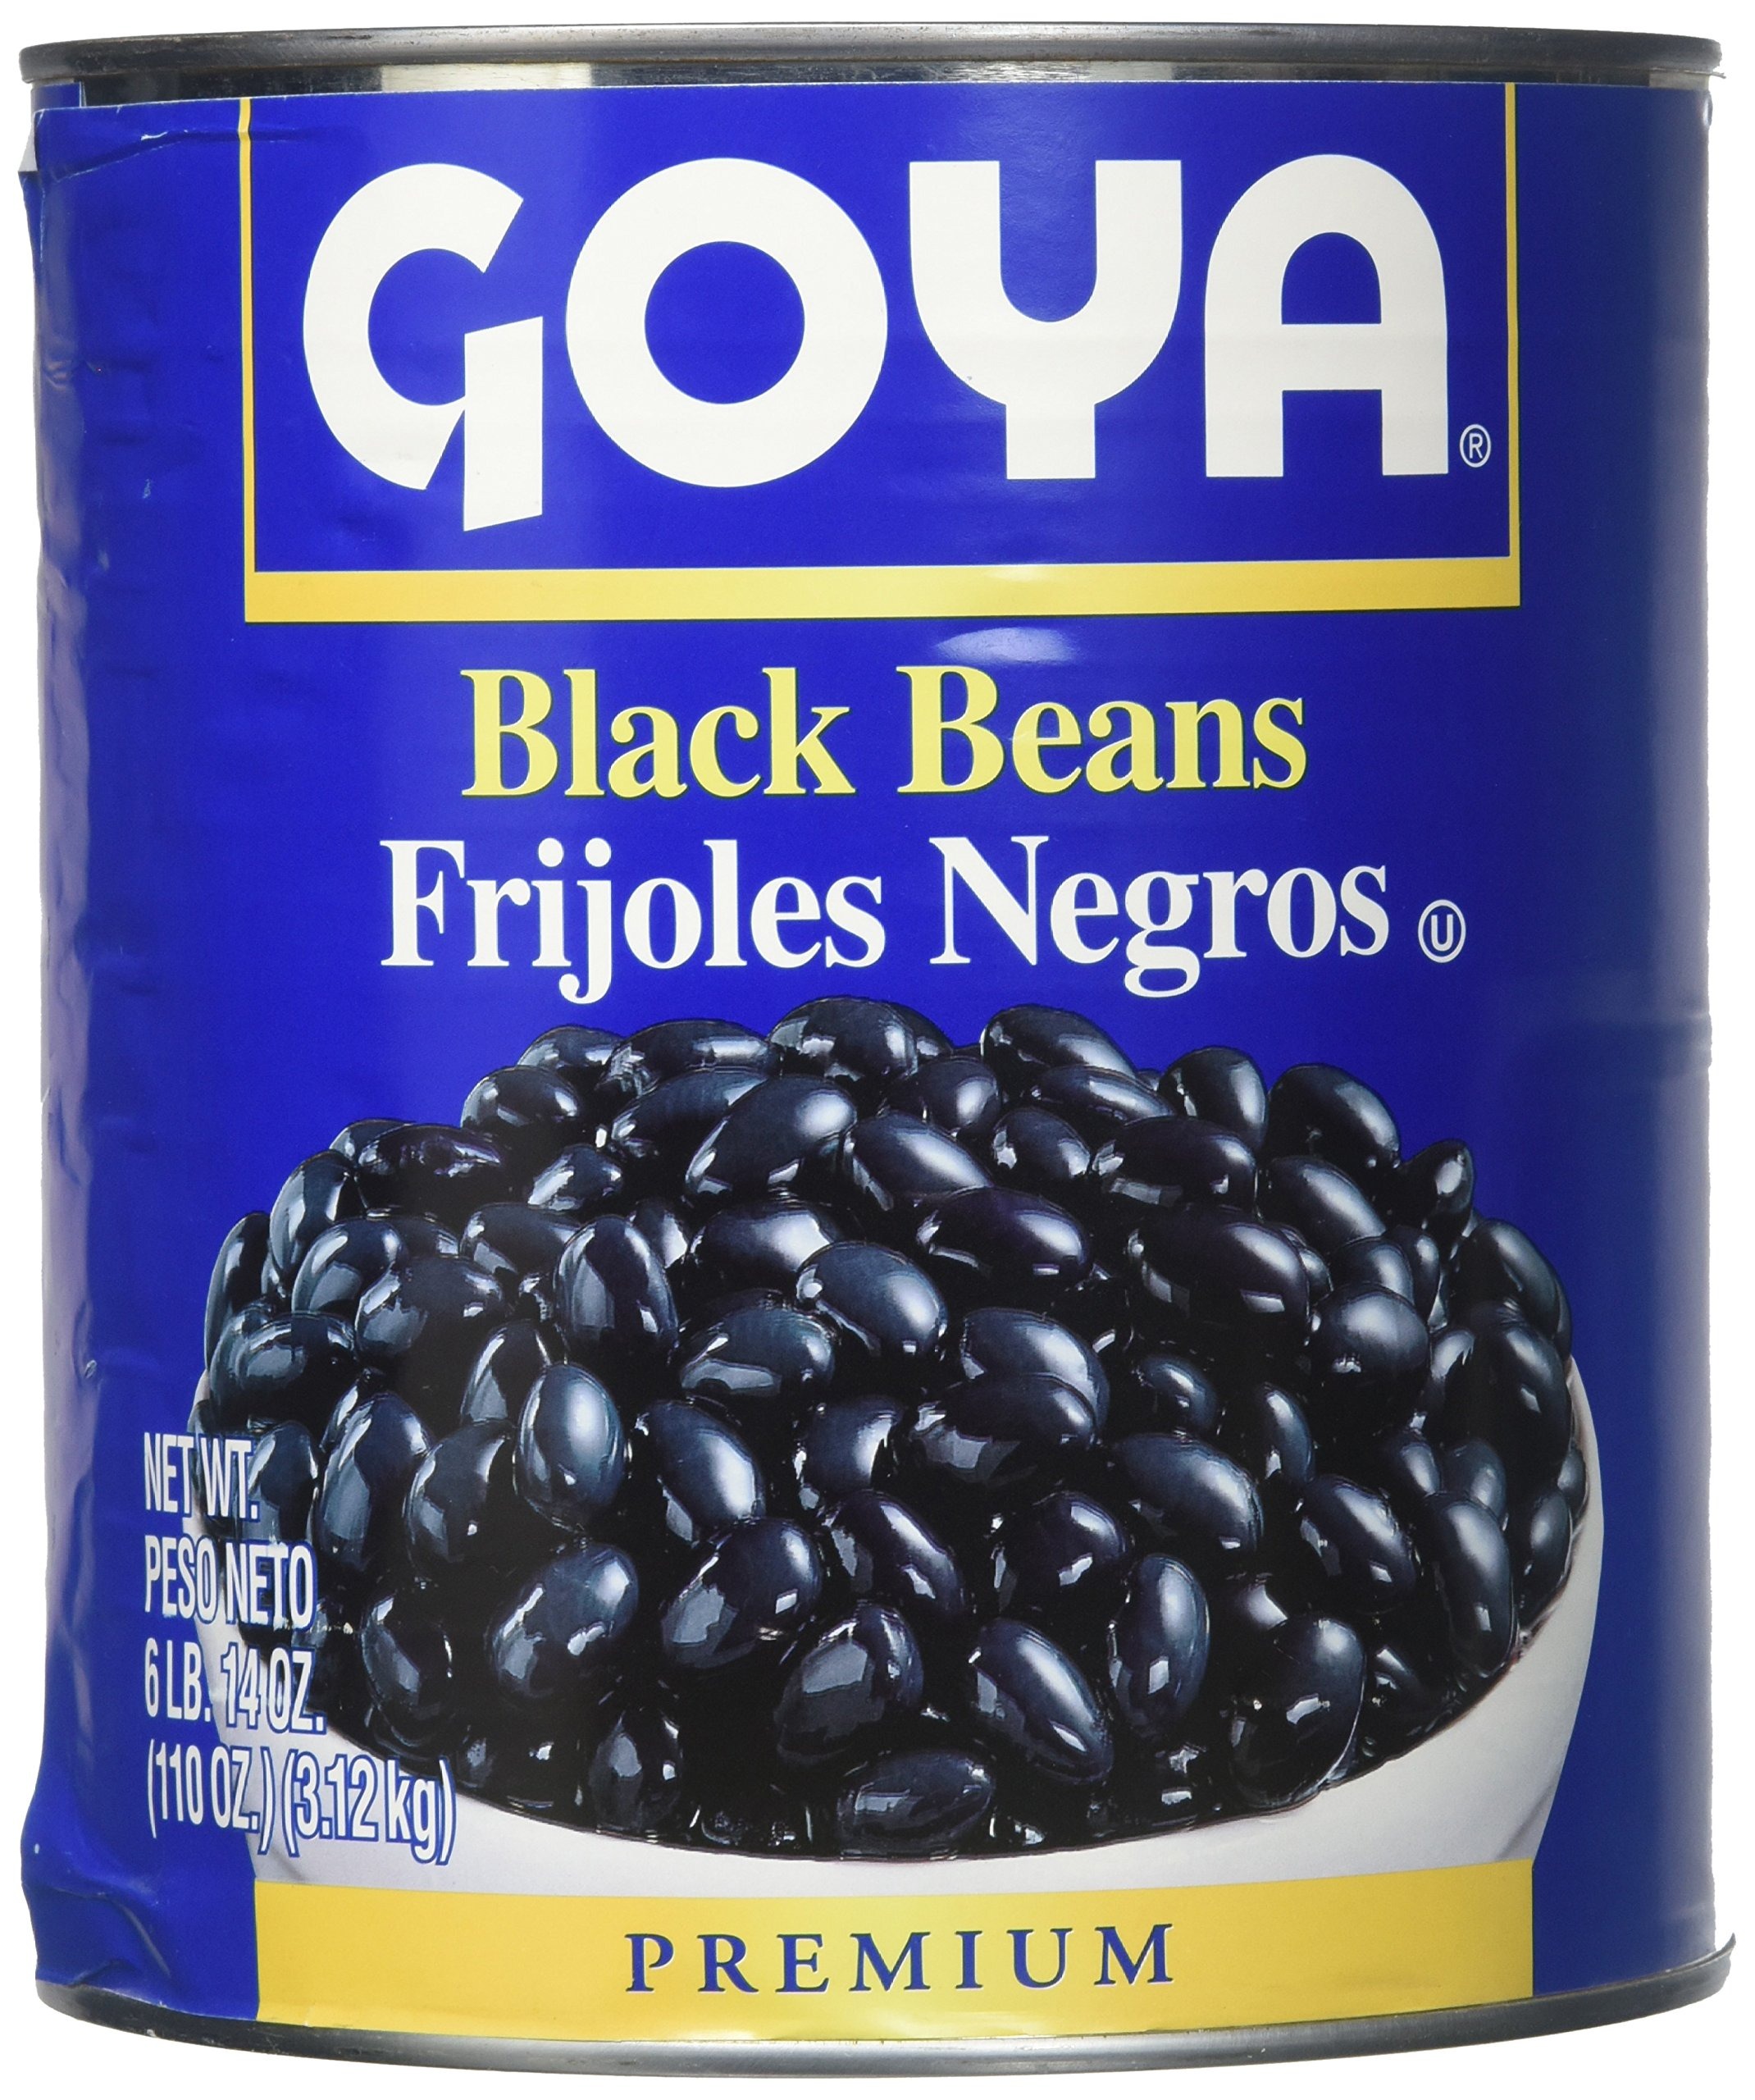
Item Name: Goya Canned Black Beans, 110 Ounce
Bullet Point 1: Frijoles Negros
Bullet Point 2: Blue Label
Bullet Point 3: Premium
Value: 110.0
Unit: oz

Price: 9.595